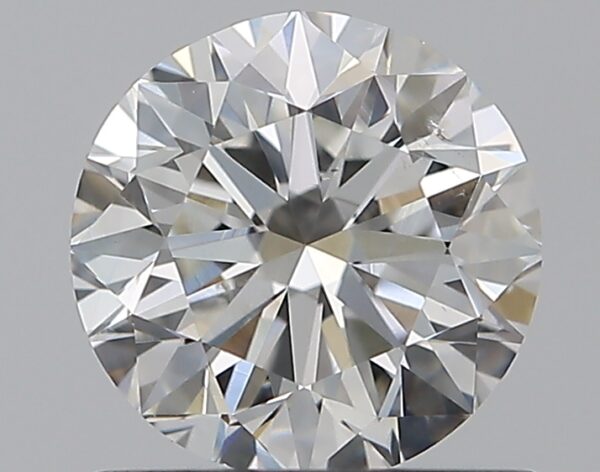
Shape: round
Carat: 0.8
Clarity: SI1
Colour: G
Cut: VG
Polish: EX
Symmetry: VG
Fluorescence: N
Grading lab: GIA
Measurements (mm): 5.75 x 5.82 x 3.73